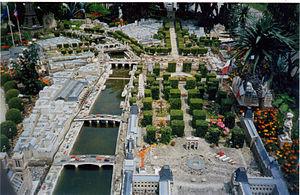
Image du Petit-Paris, Paris en miniature.
Le Petit-Paris est une reconstitution représentant la ville de Paris en miniature à Vaïssac en Tarn-et-Garonne, à 20 km de Montauban. Plus de quarante monuments et quartiers de Paris sont reconstitués à l'échelle 1:130ᵉ dans un jardin. Son slogan est « Le Petit-Paris, la capitale en miniature ».